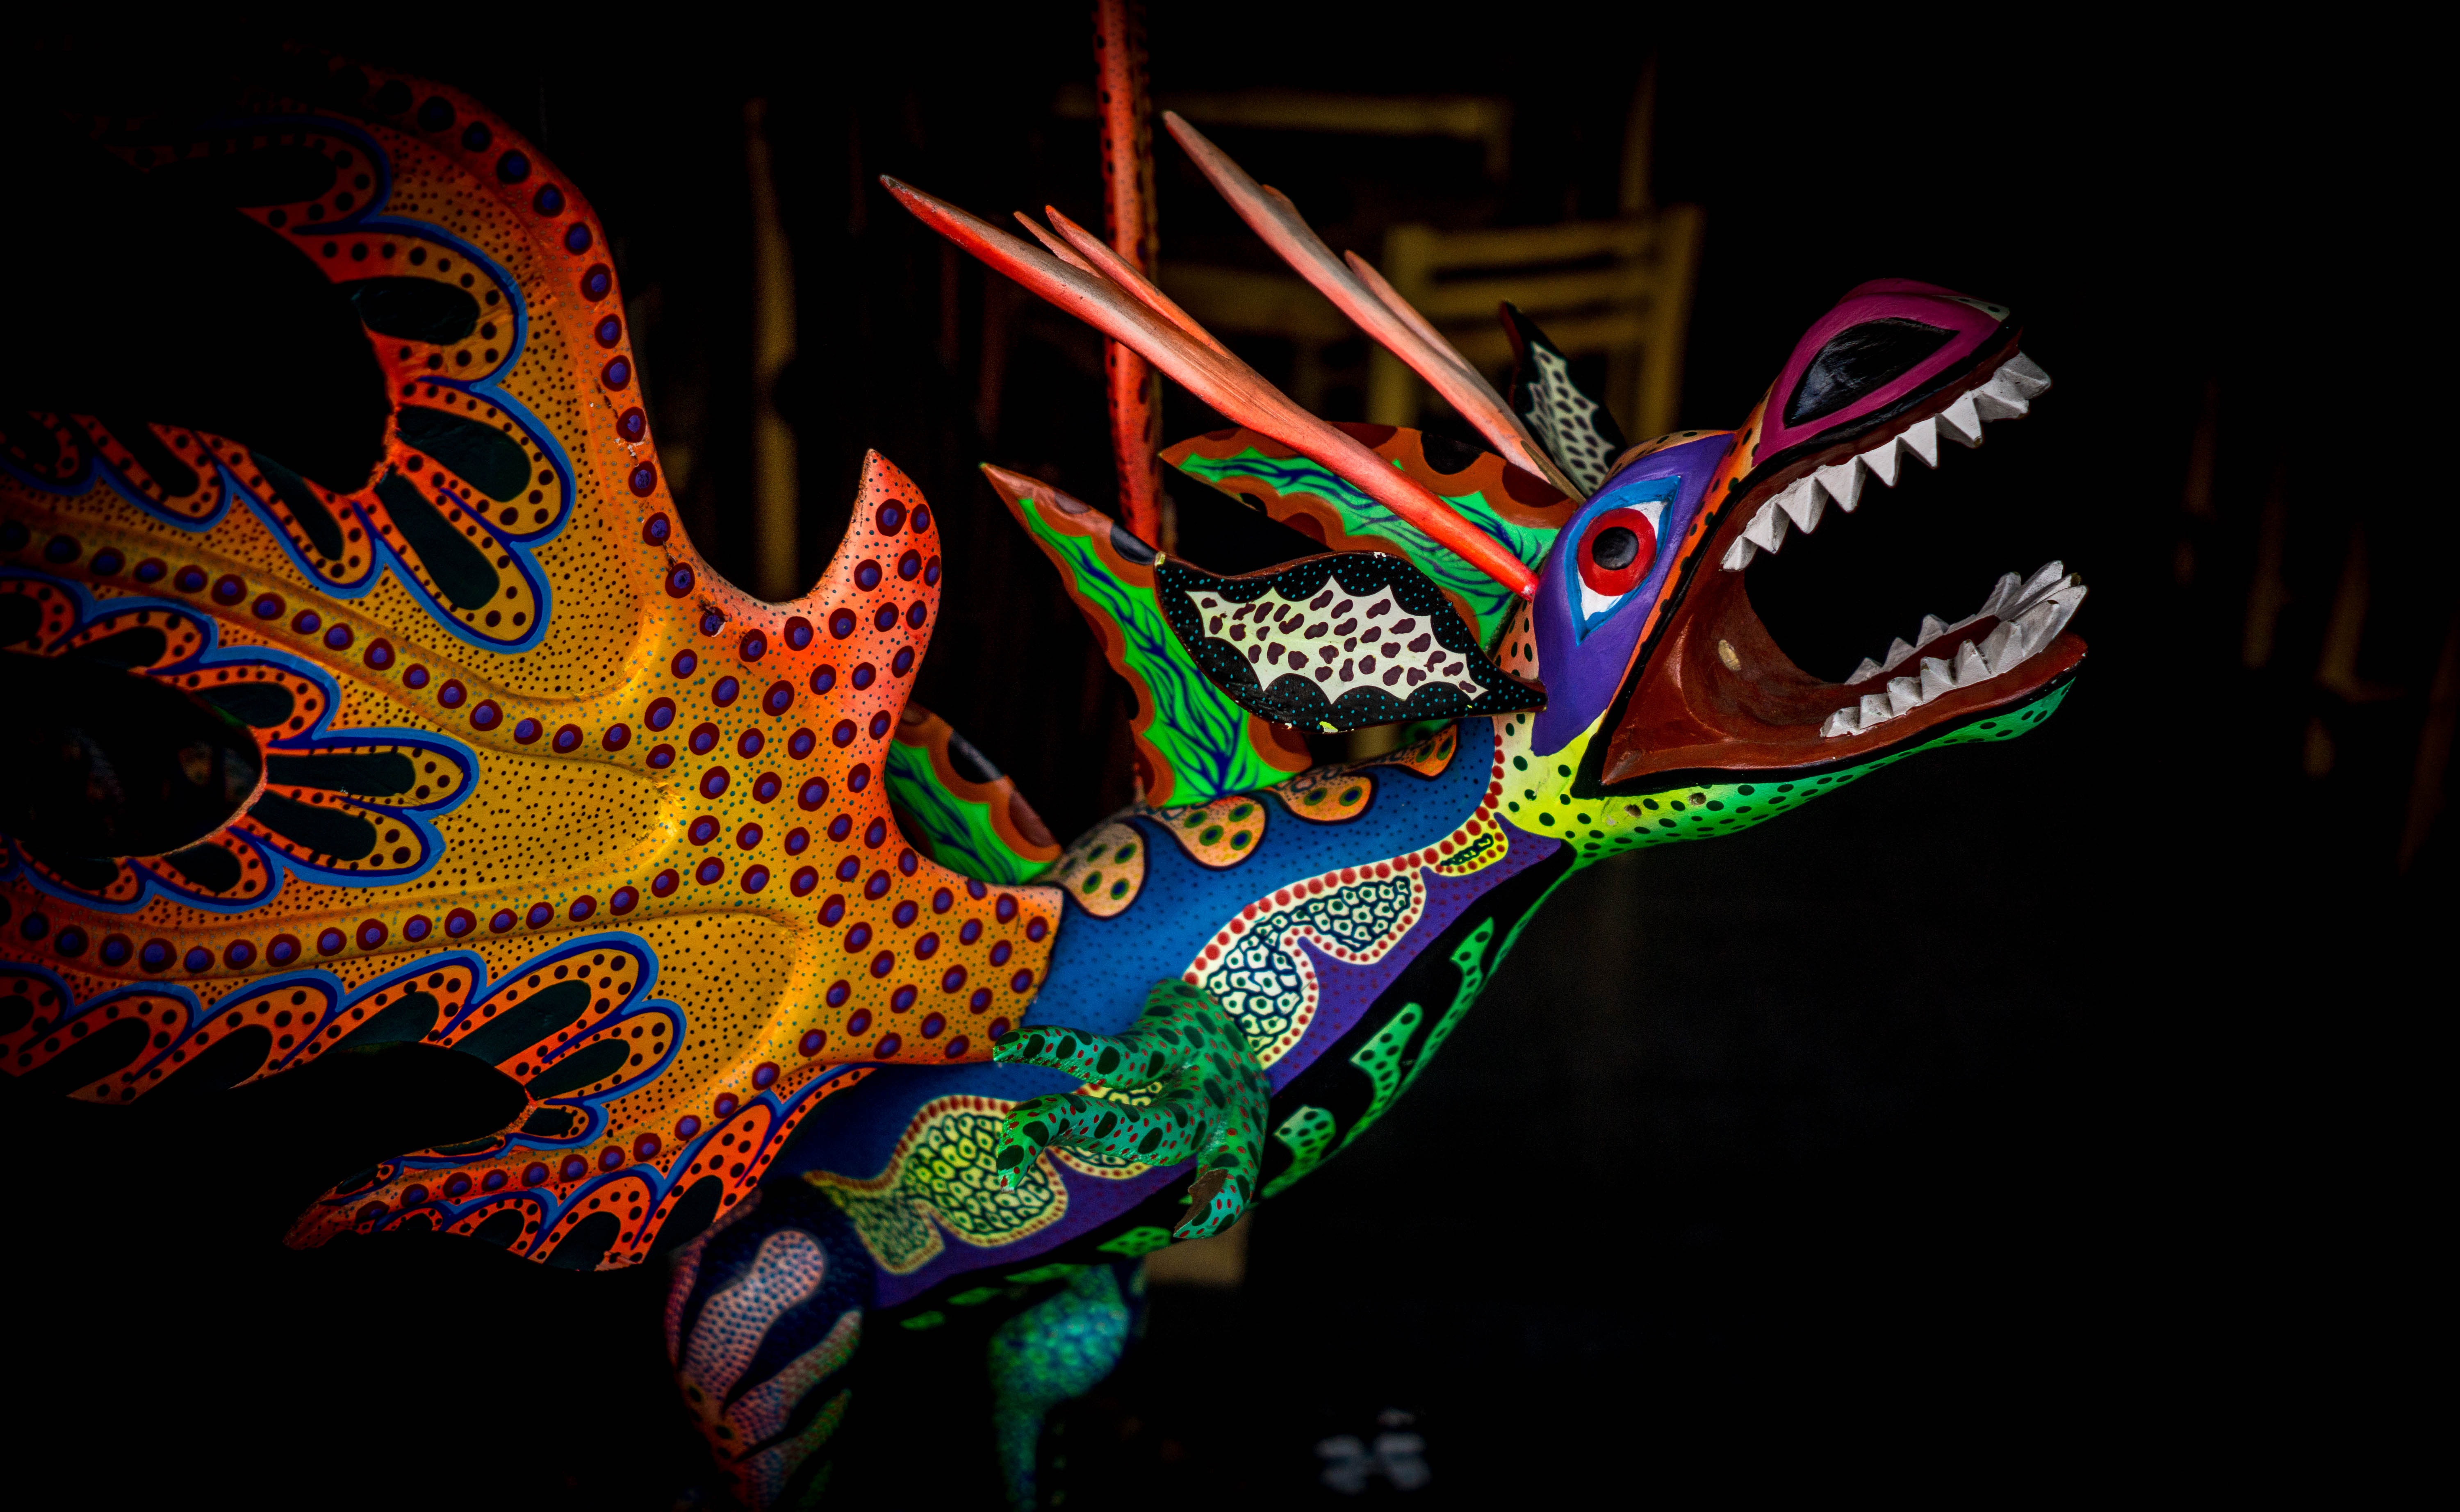
art, illustration, dragon, screenshot, computer wallpaper, psychedelic art